Motto To Love Ru

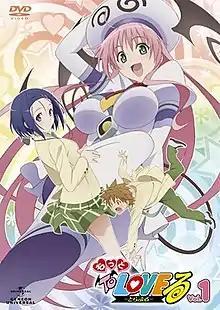
The first DVD volume compilation cover of "Motto To Love Ru".

"To Love Ru" is an anime series based on the manga of the same name written by Saki Hasemi and illustrated by Kentaro Yabuki.